PT-76

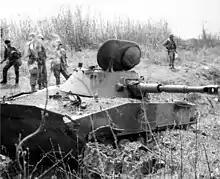
One of two PT-76s from the PAVN 202nd Armored Regiment, destroyed by US M48 Pattons, from the 1/69th Armored battalion, during the battle of Ben Het, March 3, 1969, Vietnam.

The Battle of Ben Het was the only PAVN–US Army tank battle during the course of the Vietnam War. 10 PT-76s faced 3 M48s.